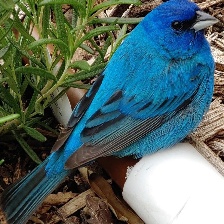
Species: INDIGO BUNTING
Scientific name: PASSERINA CYANEA
ImageNet parent category: indigo_bunting